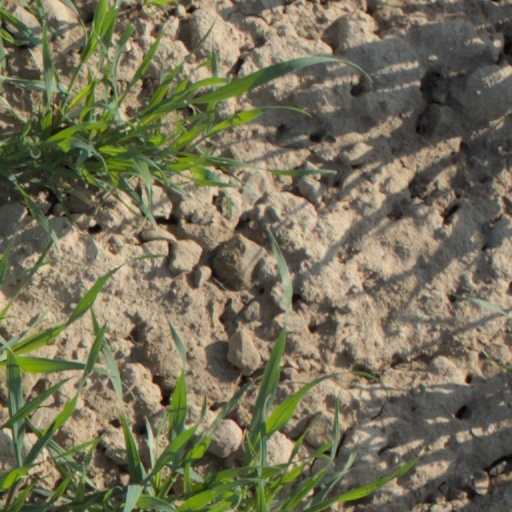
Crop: wheat